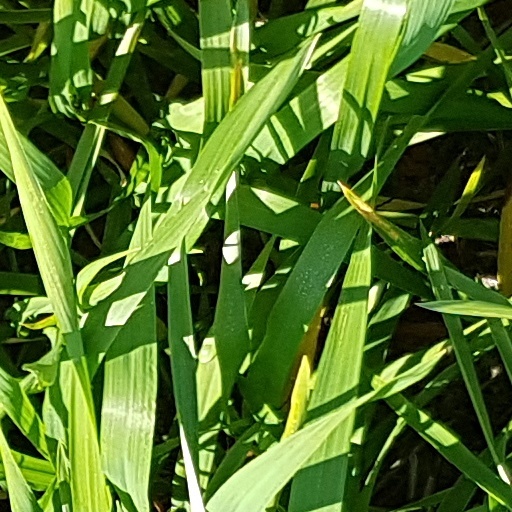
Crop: wheat